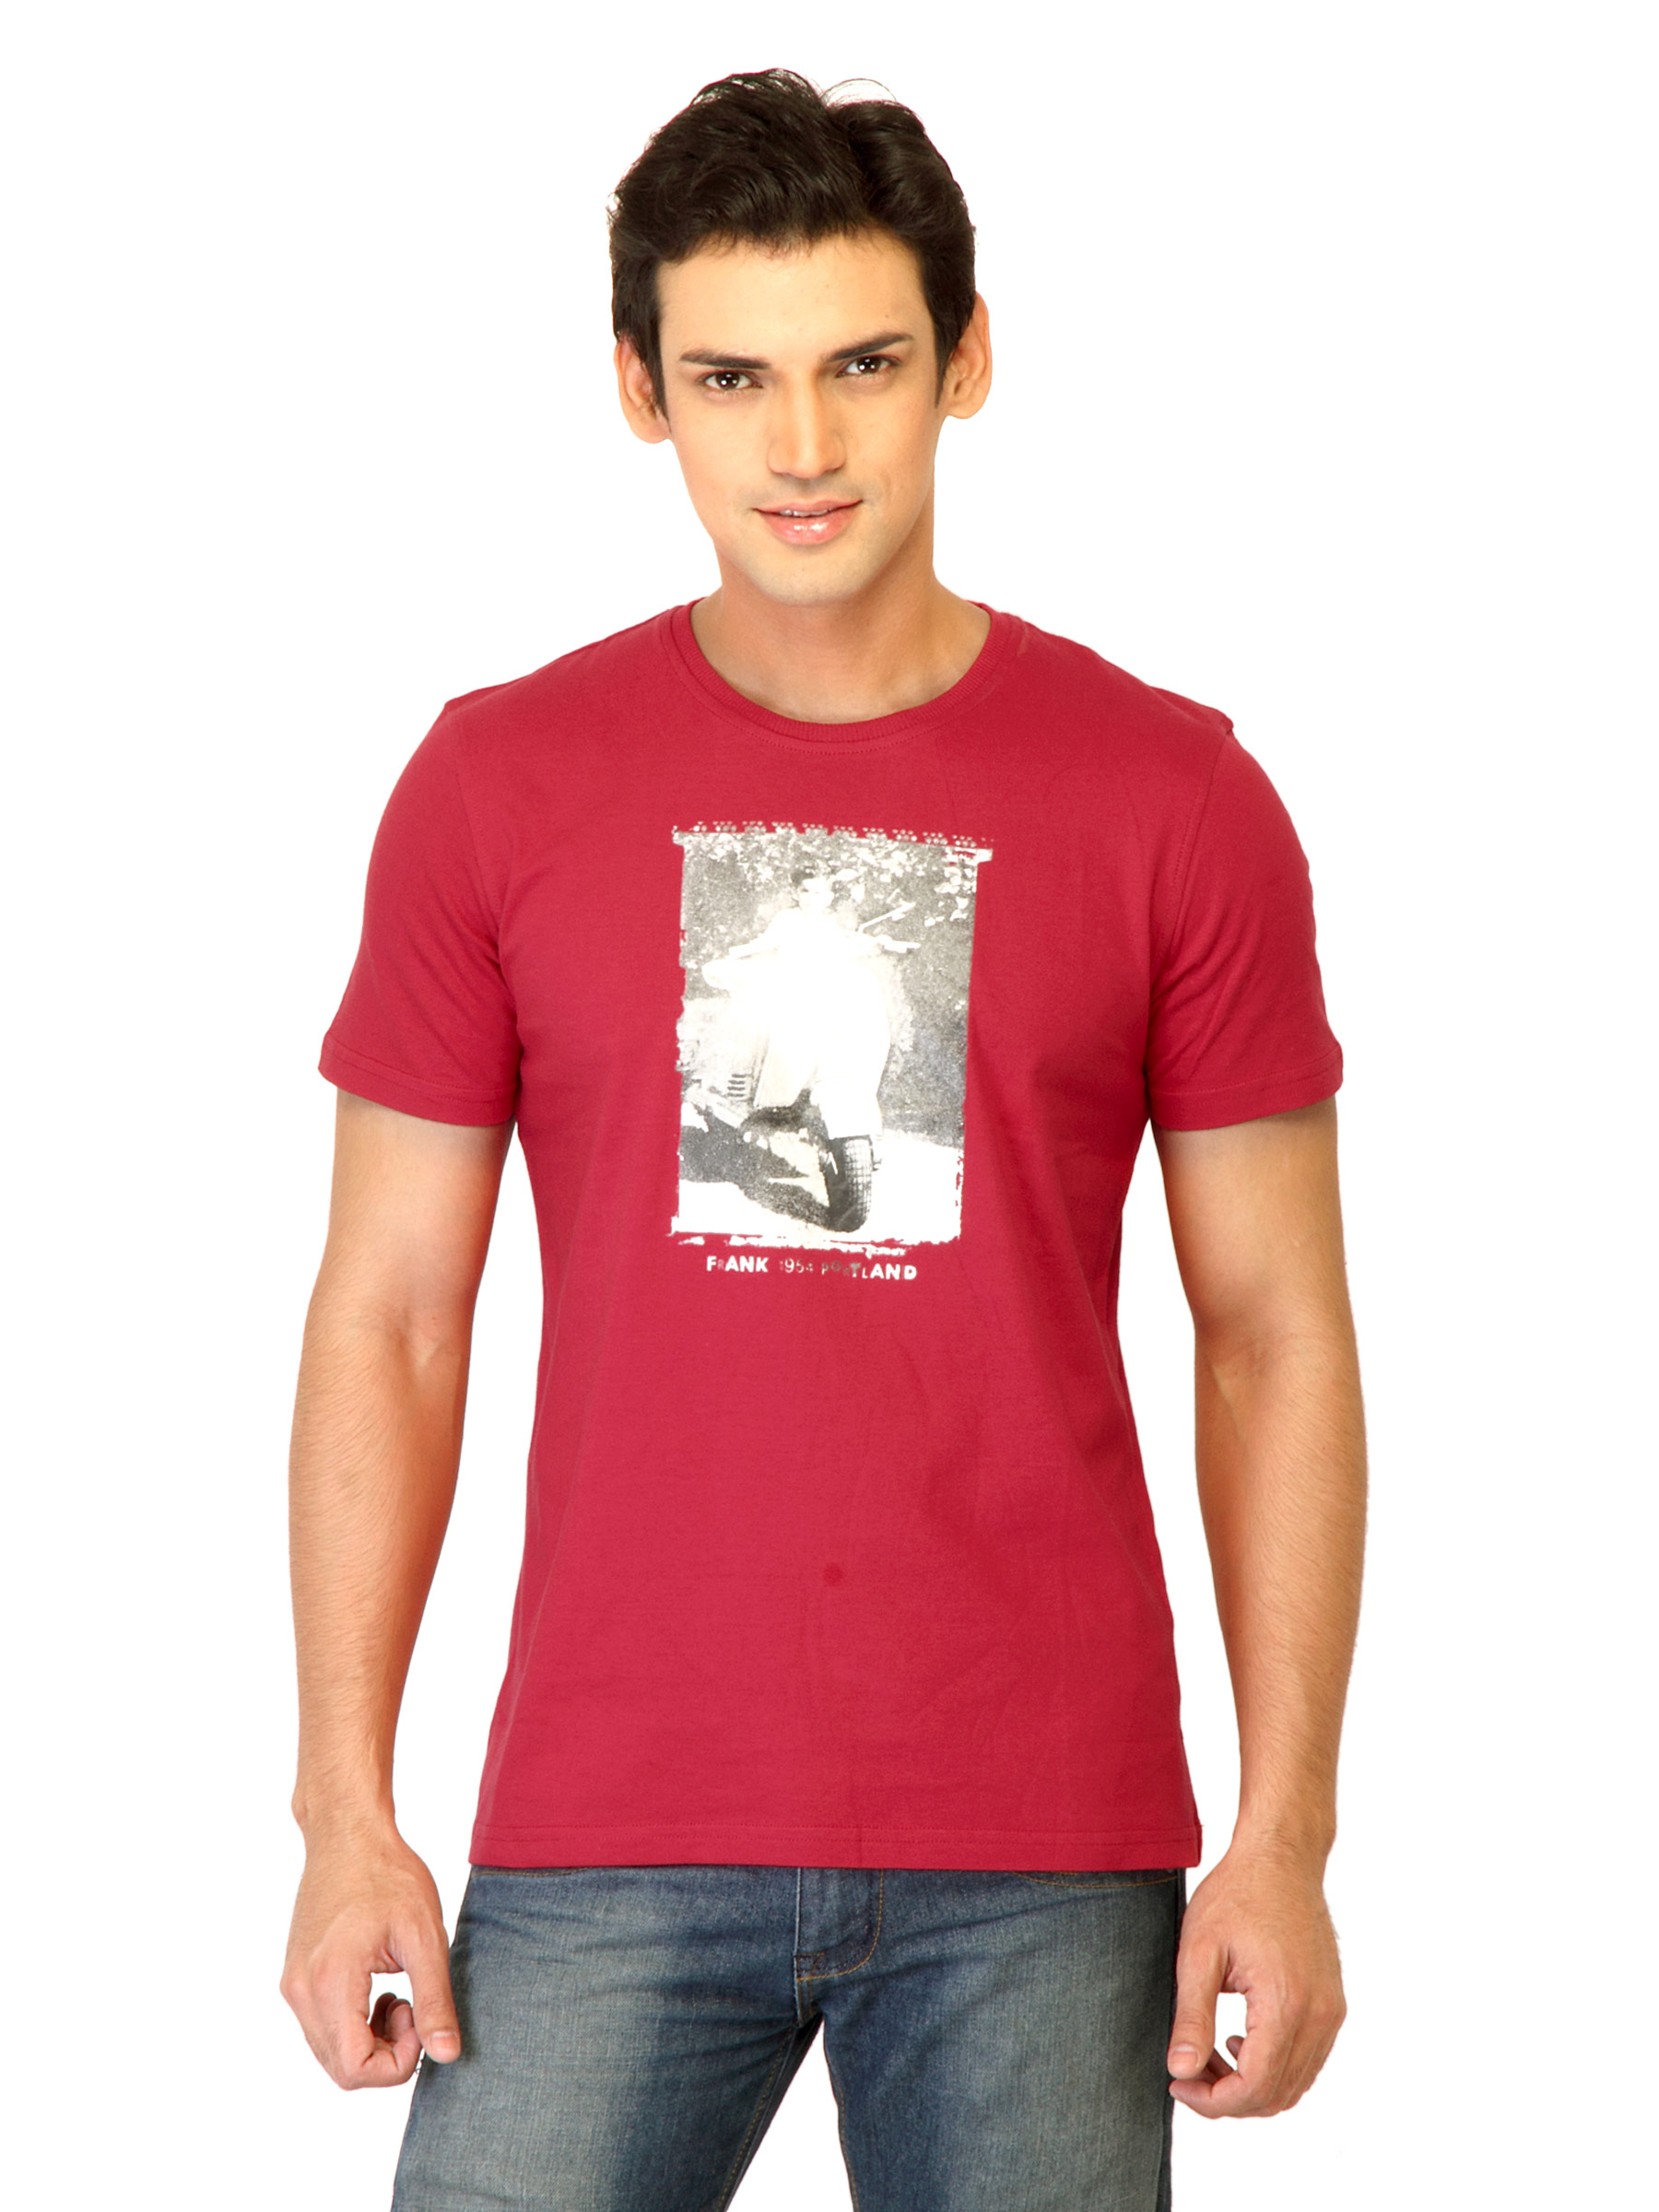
United Colors of Benetton Men Printed Red Tshirts
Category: Apparel / Topwear / Tshirts
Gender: Men
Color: Red
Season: Summer 2011
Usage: Casual